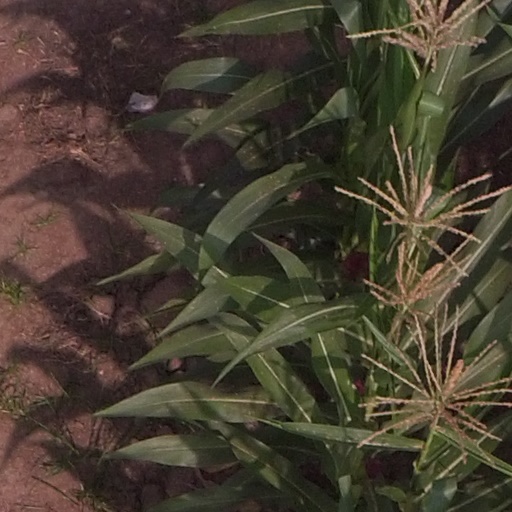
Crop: maize; corn